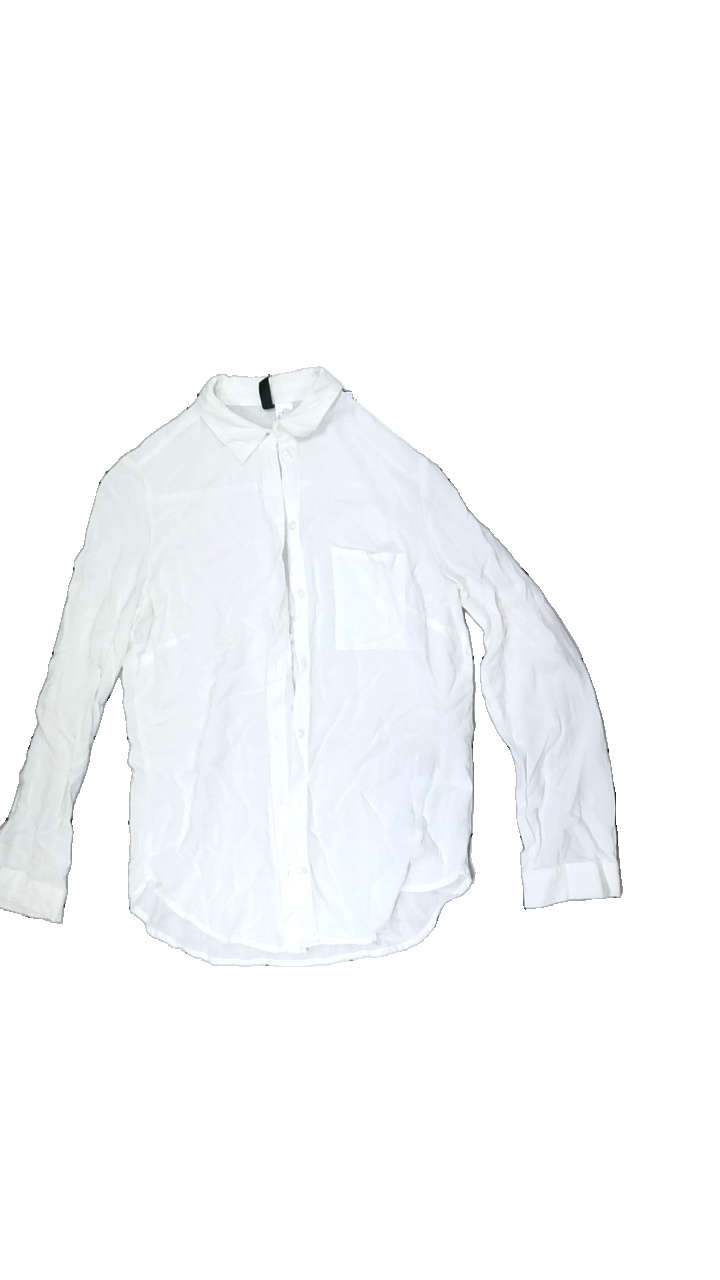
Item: Shirt (Ladies)
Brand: H&m
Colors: White
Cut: Regular
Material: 51% viscose 49% cotton
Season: All
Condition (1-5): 4
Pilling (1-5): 5
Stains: Minor
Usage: Export
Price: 50-100